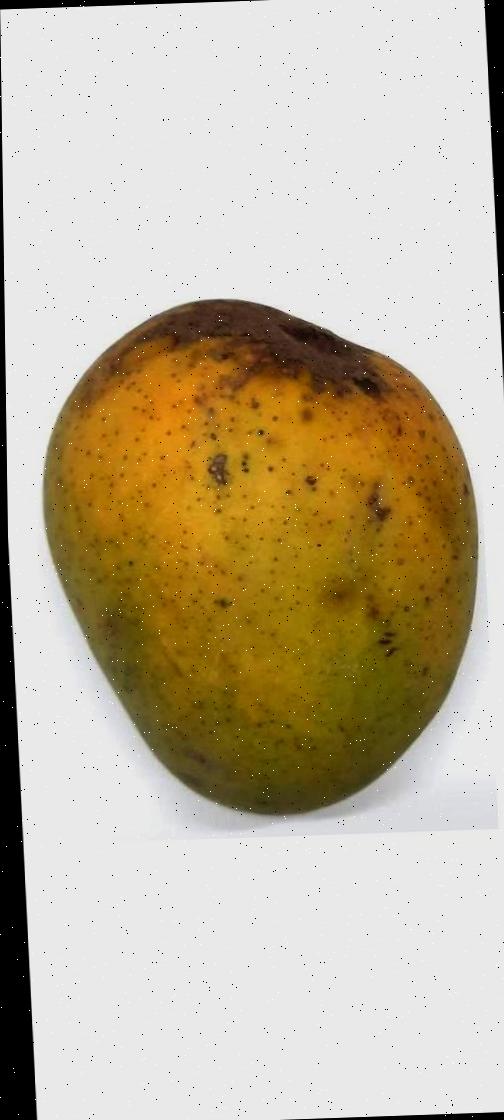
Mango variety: Himsagor